Peter de Neumann

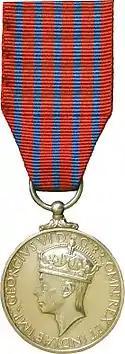
George Medal

Captain Bernard Peter de Neumann GM (18 September 1917 – 16 September 1972) was a British Merchant Navy officer. His seagoing career included being sunk twice in the space of one month, and being charged and convicted of piracy by the Vichy French, after which he was imprisoned in Timbuktu.